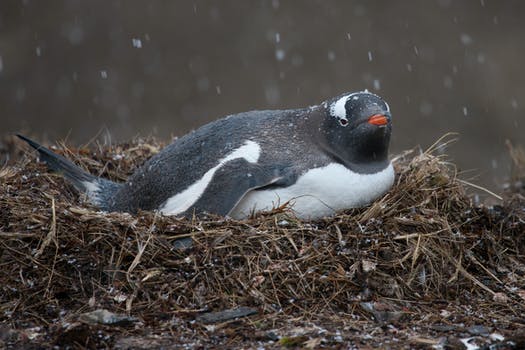
Label: No Watermark